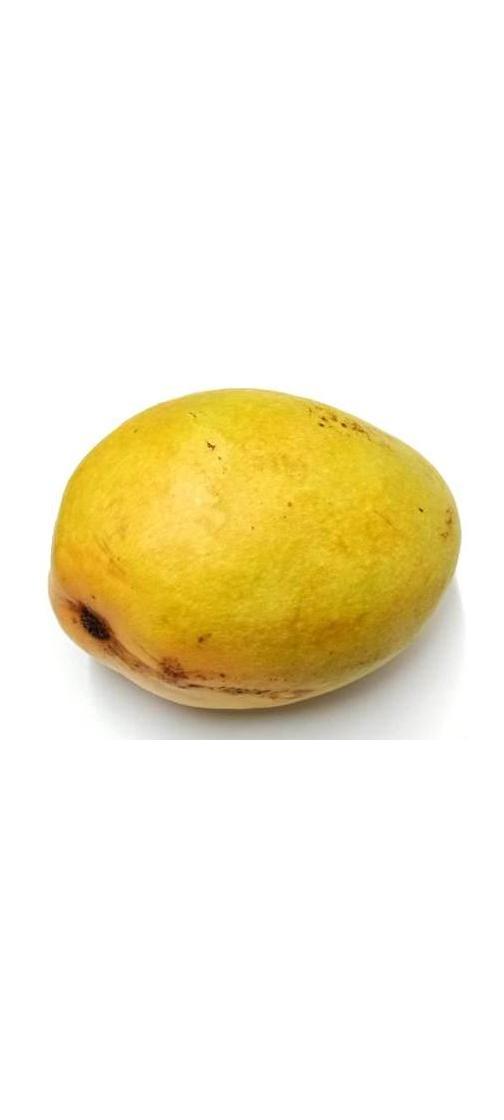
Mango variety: Bari-11